Datar–Mathews method for real option valuation

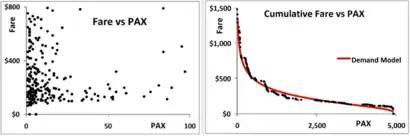
Fig. 13 Left: A highly differentiated airfare market (MCO -- SFO) showing fare amounts paid by passengers (PAX). Right: Cumulative pareto ordering of data illustrating alignment with an inverse lognormal demand curve.

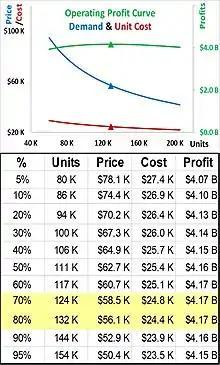
Fig. 14 A single instance example (simulation draw) of the three components that form the operating profits graph. The triangular markers indicate a maximum value for operating profit, delineating optimal price, units, and cost values. Yellow rows indicate optimal ranges.

A market price demand curve graphs the relationship of price to size, or quantity demanded. The law of demand states there is an inverse relationship between price and quantity demanded, or simply as the price decreases product quantity demanded will increase. A second curve, the manufacturing cost graph, models the learning curve effect illustrating the relationship between the quantity of goods produced and the efficiency gains of that production. Fig. 12. Mathematically, the learning curve takes the form of a power function.